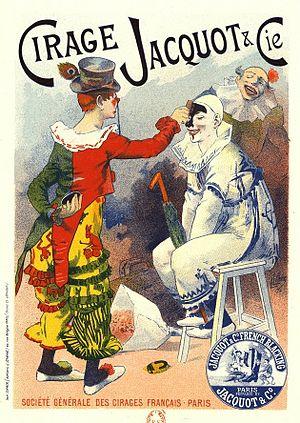
Fac similé Lithographic Poster Cirage Jacquot &amp
Lucien Lefèvre, né à Varennes en 1850 et mort à une date inconnue, mais après 1902, est un affichiste et un dessinateur français.